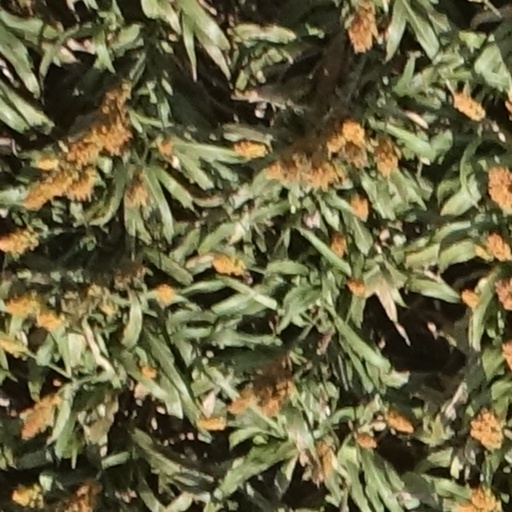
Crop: sorghum